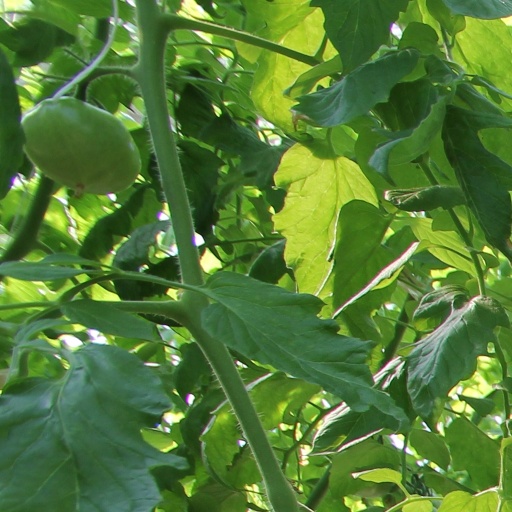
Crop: tomato